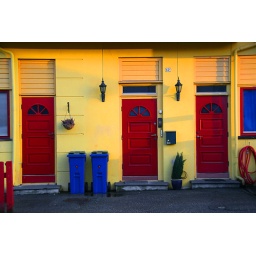
Sandviken, Bergen, Norway. The garbage containers were originally gray - I changed the hue to match the curtain in the window.